2/15th Battalion (Australia)

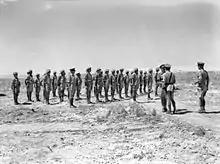
Troops from the 2/13th and 2/15th Battalions on parade, August 1942

In early March 1941, the 2/15th entrained at Gaza and moved to Mersa Matruh, as the 9th Division began to relieve the 6th Division along the front line in the Western Desert so that the latter could be transferred to Greece, where a German invasion was expected. A few days later the battalion was moved to Tobruk. From there it moved by road in captured Italian vehicles to Derna and on to Tochra, then Benghazi, and eventually Barce. Throughout early April, the 2/15th became involved in the large-scale withdrawal that followed the landing of German forces around Tripoli as part of Axis efforts to reinforce the Italians in North Africa following British gains in western Egypt and Cyrenaica during Operation Compass in 1940–41. The battalion subsequently fell back east along the coast towards Tobruk. During the retreat about 180 men, including the battalion's commanding officer, Marlan, were taken prisoner when their headquarters was surrounded by a force of 18 tanks and unsuccessfully attempted to fight their way out. These men spent several years in captivity, being held initially in camps in North Africa before moving to Italy and later Germany; some managed to escape either in North Africa, or from Italy; several eventually rejoined the battalion, while others linked up with Italian or Yugoslavian partisans with whom they fought against German forces later in the war.